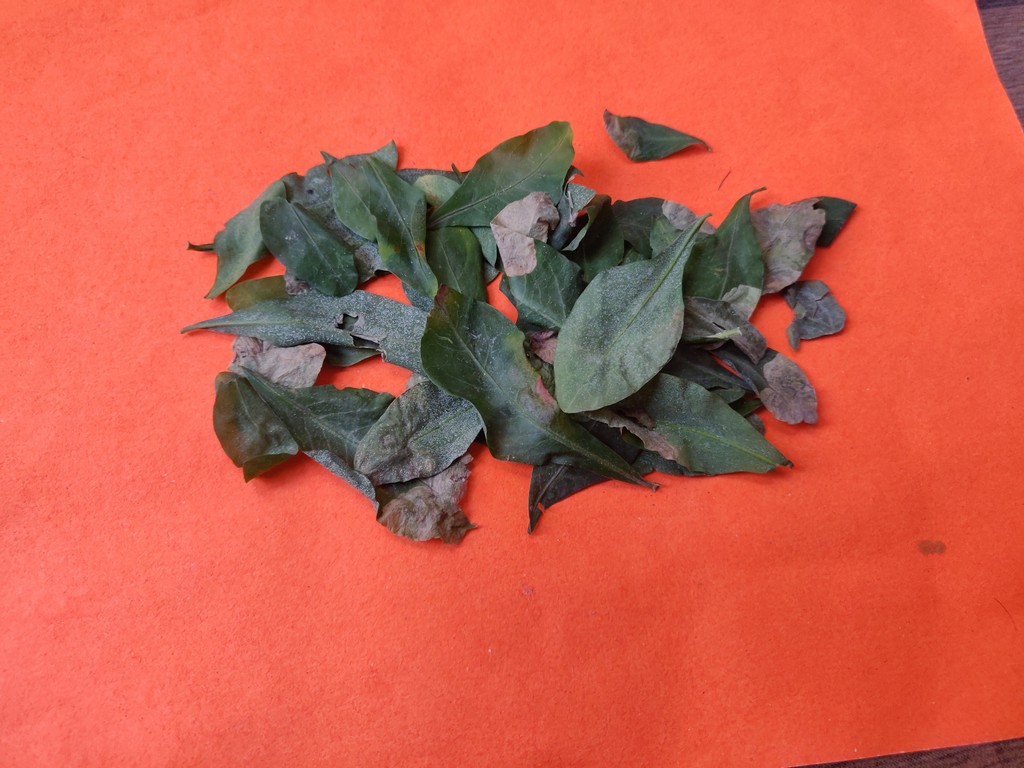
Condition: Unhealthy
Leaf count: multiple
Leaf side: unknown